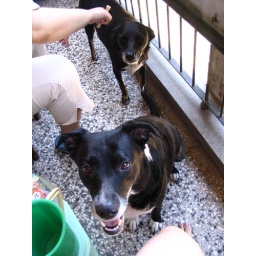
Two cute dogs in Belgrade